70P/Kojima

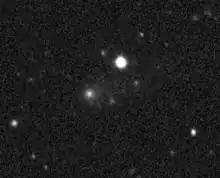
70P/Kojima as imaged from the Zwicky Transient Facility on 1 March 2022

70P/Kojima is a periodic comet in the Solar System with a current orbital period of 7.05 years.